Muzaffar Shah II

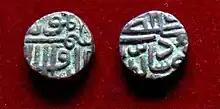

For some time before his father’s death, Prince Khalíl Khan had been living at Baroda (now Vadodara), and shortly after his accession, he visited that neighborhood and founded a town named Daulatabad. In 1514, Rao Bhím, the son of Rao Bhan of Idar State, defeated Ain-ul-Mulk, governor of Patan, who was coming to Ahmedabad to pay his respects to the king. The officer had turned aside to punish Rao for some disturbance he had created, but failing in his purpose, was himself defeated. When Muzaffar Shah approached, Rao abandoned Idar and made peace by agreeing to pay a heavy tribute. Meanwhile, the king marched to Godhra, and then to Malwa via Dahod and soon after went on to Dhar.